Unsustainable fishing methods

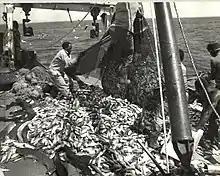
Commercial fishing showing the abundance of fish species caught using a trawling method

Unsustainable fishing methods refers to the use of various fishing methods to capture or harvest fish at a rate that is unsustainable for fish populations. These methods facilitate destructive fishing practices that damage ocean ecosystems, resulting in overfishing.